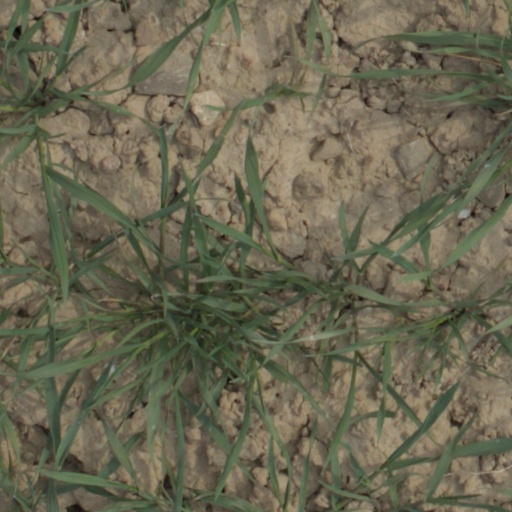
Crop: wheat